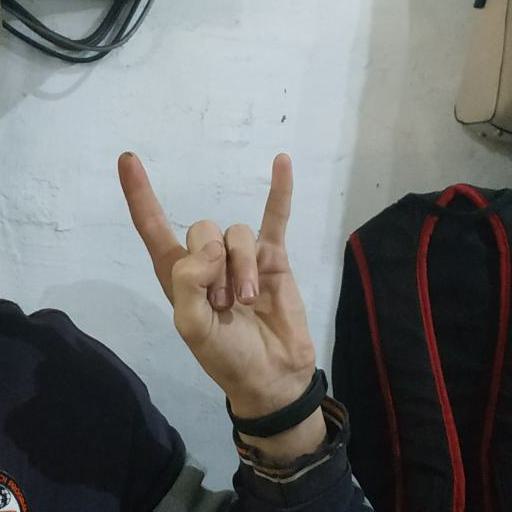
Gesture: rock